Hong Kong–United States relations

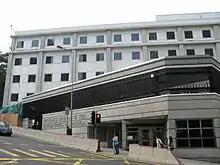

The Hong Kong government maintains Economic and Trade Offices in Washington, D.C., New York City, and San Francisco.